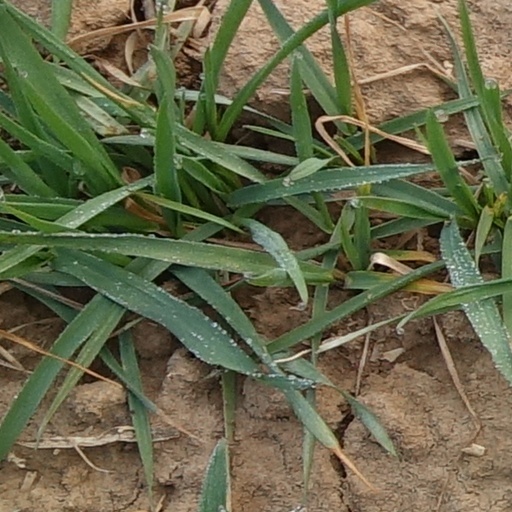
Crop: wheat